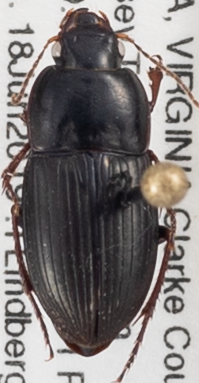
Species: Anisodactylus dulcicollis
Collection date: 2019-06-18
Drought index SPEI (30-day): -0.624
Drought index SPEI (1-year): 2.09
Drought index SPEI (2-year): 2.09